List of screw drives

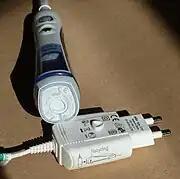
Oral-B rechargeable toothbrush, showing the TP3 headed screw used to hold the case together. When the rechargeable battery is no longer serviceable, the toothbrush case may be opened by removing this screw, allowing access to the battery and motor units for recycling. The wall adapter has a molded screwdriver on its case to facilitate this.

The "breakaway head" (also called "breakoff" or "shear" fastener) is a high-security fastener whose head breaks off during installation, during or immediately after the driving process, to leave only a smooth surface. It typically consists of a countersunk flat-head bolt, with a thin shank and hex head protruding from the flat head. The hex head is used to drive the bolt into the countersunk hole, then either a wrench or hammer is used to break the shank and hex head from the flat head, or it is driven until the driving head shears off. Either method leaves only a smooth bolt head exposed. This type of bolt is commonly used with prison door locks, automobile ignition switches, and street signs, to prevent easy removal. An alternative design leaves a low-profile button head visible after installation. In addition to breakaway bolts, breakaway nuts of similar design are available.